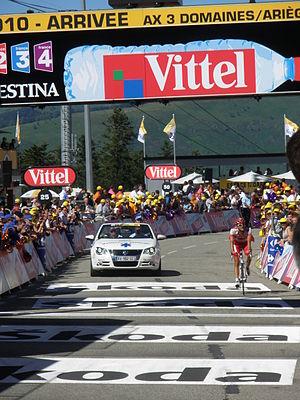
Amael Moinard en termine à Ax 3 Domaines à l'issue de la 14ème étape du Tour de France 2010 entre Revel et la station ariégeoise.
Ax 3 Domaines, anciennement appelée « Ax-Bonascre », est une station de sports d'hiver des Pyrénées créée en décembre 1955 et située en Ariège. La station est implantée à huit kilomètres d'Ax-les-Thermes sur les hauteurs de la commune, au cœur de la vallée d'Ax, dans la vallée de la Haute-Ariège. Elle est distante de 30 kilomètres de la frontière entre la France et l'Andorre au sud, 30 kilomètres de Tarascon-sur-Ariège au nord-ouest, 20 kilomètres du col de Pailhères à l'est et 120 kilomètres de Toulouse au nord.
La 14ᵉ étape du Tour de France 2010 s'est déroulée le dimanche 18 juillet 2010 entre Revel et Ax 3 Domaines sur 184,5 km.